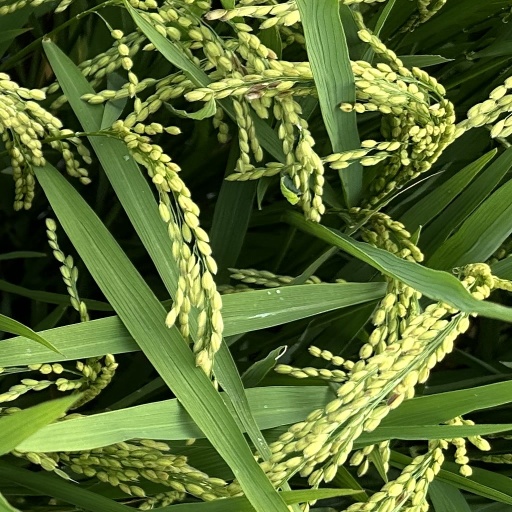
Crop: rice